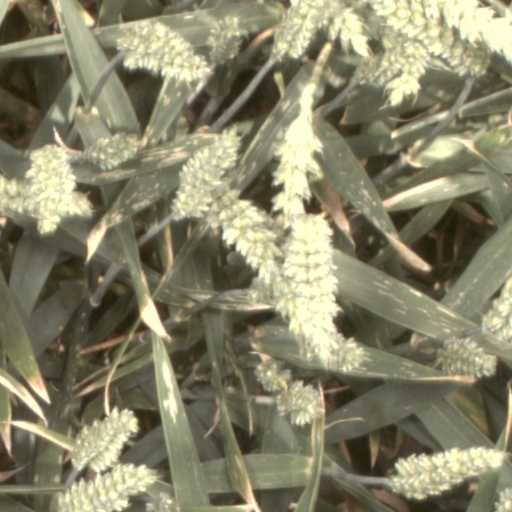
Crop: wheat